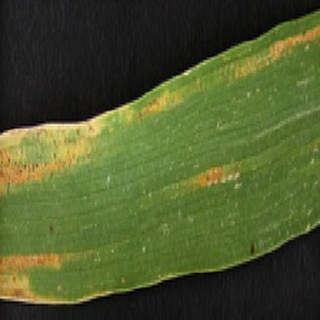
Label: wheat_yellow_rust